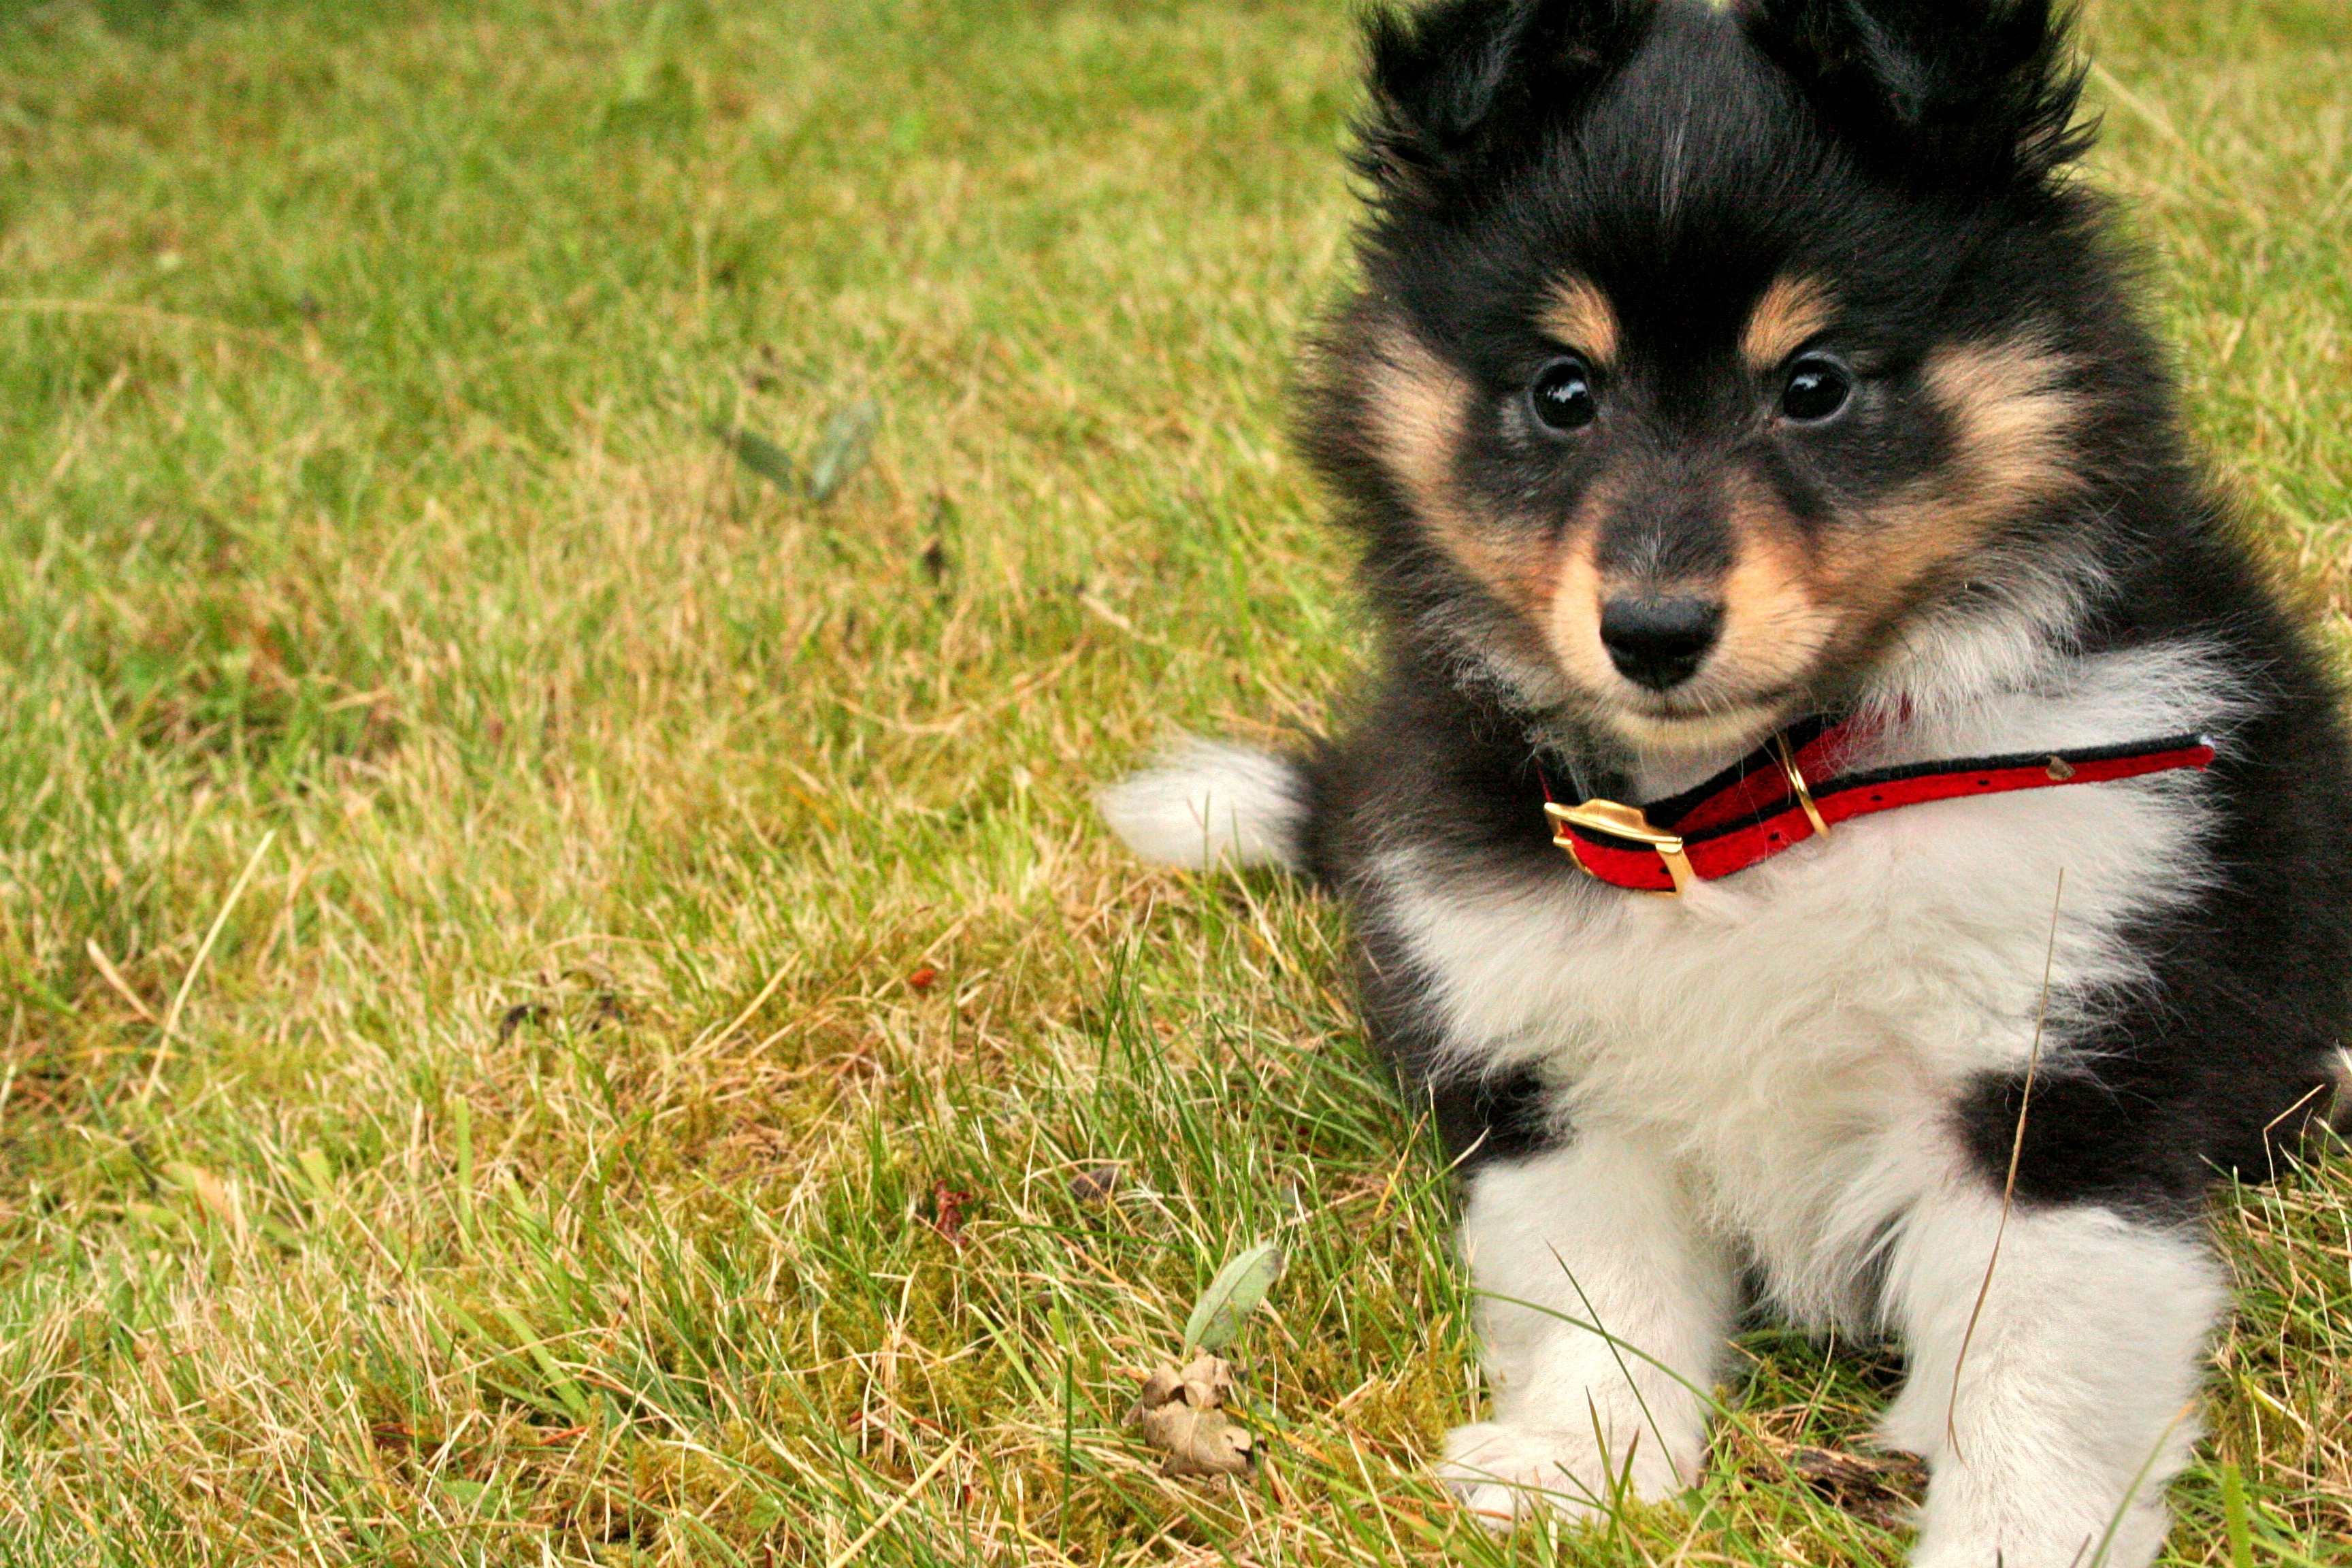
sweet, puppy, dog, animal, cute, canine, pet, fur, small, mammal, shepherd, furry, vertebrate, adorable, sheepdog, dog breed, pup, pedigreed, shelty, shetland sheepdog, dog like mammal, carnivoran, dog breed group, icelandic sheepdog, german spitz mittel, german spitz, german spitz klein, lapponian herder, finnish lapphund